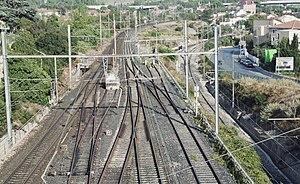
La ligne de L'Estaque à Marseille-Joliette est une ligne de chemin de fer du département des Bouches-du-Rhône. Son parcours se trouve dans son intégralité sur le territoire de la ville de Marseille.
La gare de L'Estaque est une gare ferroviaire française de la ligne de Paris-Lyon à Marseille-Saint-Charles, située dans le 16ᵉ arrondissement à l'extrémité nord-ouest de la ville de Marseille, dans le département des Bouches-du-Rhône en région Provence-Alpes-Côte d'Azur. Elle doit son nom au quartier de Marseille qu'elle dessert, rendu célèbre par Paul Cézanne et ses amis peintres des années 1880 à 1910. La gare de L'Estaque étant située assez haut sur la colline, elle a donné son nom à cette partie du village : L'Estaque-Gare, la partie basse étant nommée L'Estaque-Plage.